Faustovirus

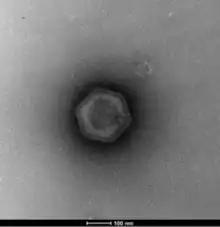
Negative staining of "Faustovirus ST1" purified suspension showing an icosahedral particle of 200 nm. Scale bar 100 nm.

Faustovirus is a genus of giant virus which infects amoebae associated with humans. The virus was first isolated in 2015 and shown to be around 0.2 micrometers in diameter with a double stranded DNA genome of 466 kilobases predicted to encode 451 proteins. Although classified as a nucleocytoplasmic large DNA virus (NCLDV), faustoviruses share less than a quarter of their genes with other NCLDVs; however, ~46% are homologous to bacterial genes and the remainder are orphan genes (ORFans). Specifically, the gene encoding the major capsid protein (MCP) of faustovirus is different than that of its most closely related giant virus, asfivirus, as well as other NCLDVs. In asfivirus, the gene encoding MCP is a single genomic fragment of ~2000 base pairs (bp), however, in faustovirus the MCP is encoded by 13 exons separated by 12 large introns. The exons have a mean length of 149 bp and the introns have a mean length of 1,273 bp. The presence of introns in faustovirus genes is highly unusual for viruses.